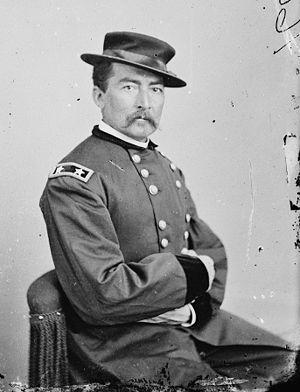
La bataille de Waynesboro eut lieu le 2 mars 1865, dans le comté d'Augusta, en Virginie, au cours de la guerre de Sécession. Ce fut la dernière bataille du lieutenant-général confédéré Jubal Anderson Early, dont l'armée fut alors détruite.
La bataille d'Opequon, également appelée troisième bataille de Winchester, fut une victoire meurtrière de l'Union durant les campagnes de la vallée de Shenandoah de 1864, pendant la guerre de Sécession.
La bataille de Yellow Tavern est un combat de la guerre de Sécession. Elle a lieu le 11 mai 1864, en Virginie. Elle oppose la cavalerie de l'armée de l'Union et celle de l'armée confédérée, et reste célèbre en raison de la blessure mortelle reçue par le général de division confédéré J.E.B. Stuart lors des combats.
Le département du Missouri était un département de l'US Army qui opéra lors de la guerre de Sécession et plus tard lors des guerres indiennes.
La bataille de Fisher's Hill est une bataille de la guerre de Sécession qui eut lieu les 21 et 22 septembre 1864, lors de la campagne de la vallée de Shenandoah. Elle se solda par une victoire de l'Union.